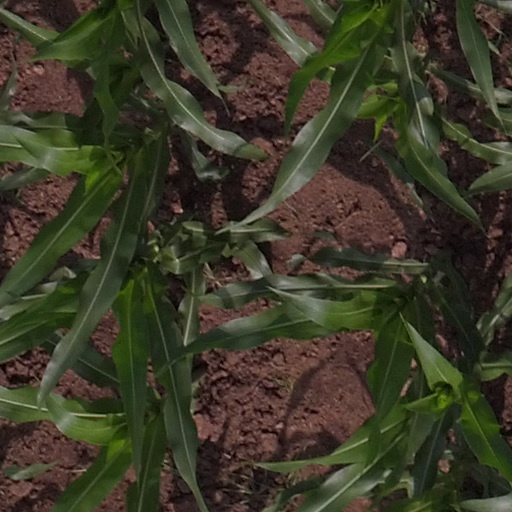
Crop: maize; corn